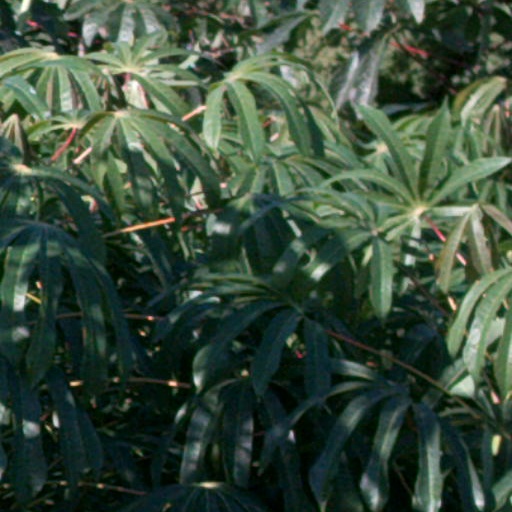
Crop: cassava